Alban Skënderaj

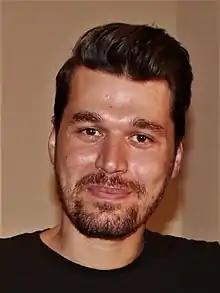
Skënderaj in 2017

Alban Skënderaj (born 20 April 1982) is an Albanian singer. Born in Leskovik and raised in Delvine, Skënderaj has established himself as a viable artist in Albania and the Albanian-speaking Balkans. Beyond his music career, the singer has been featured as a judge on the Albanian television series "The X Factor Albania" and "The Voice of Albania".